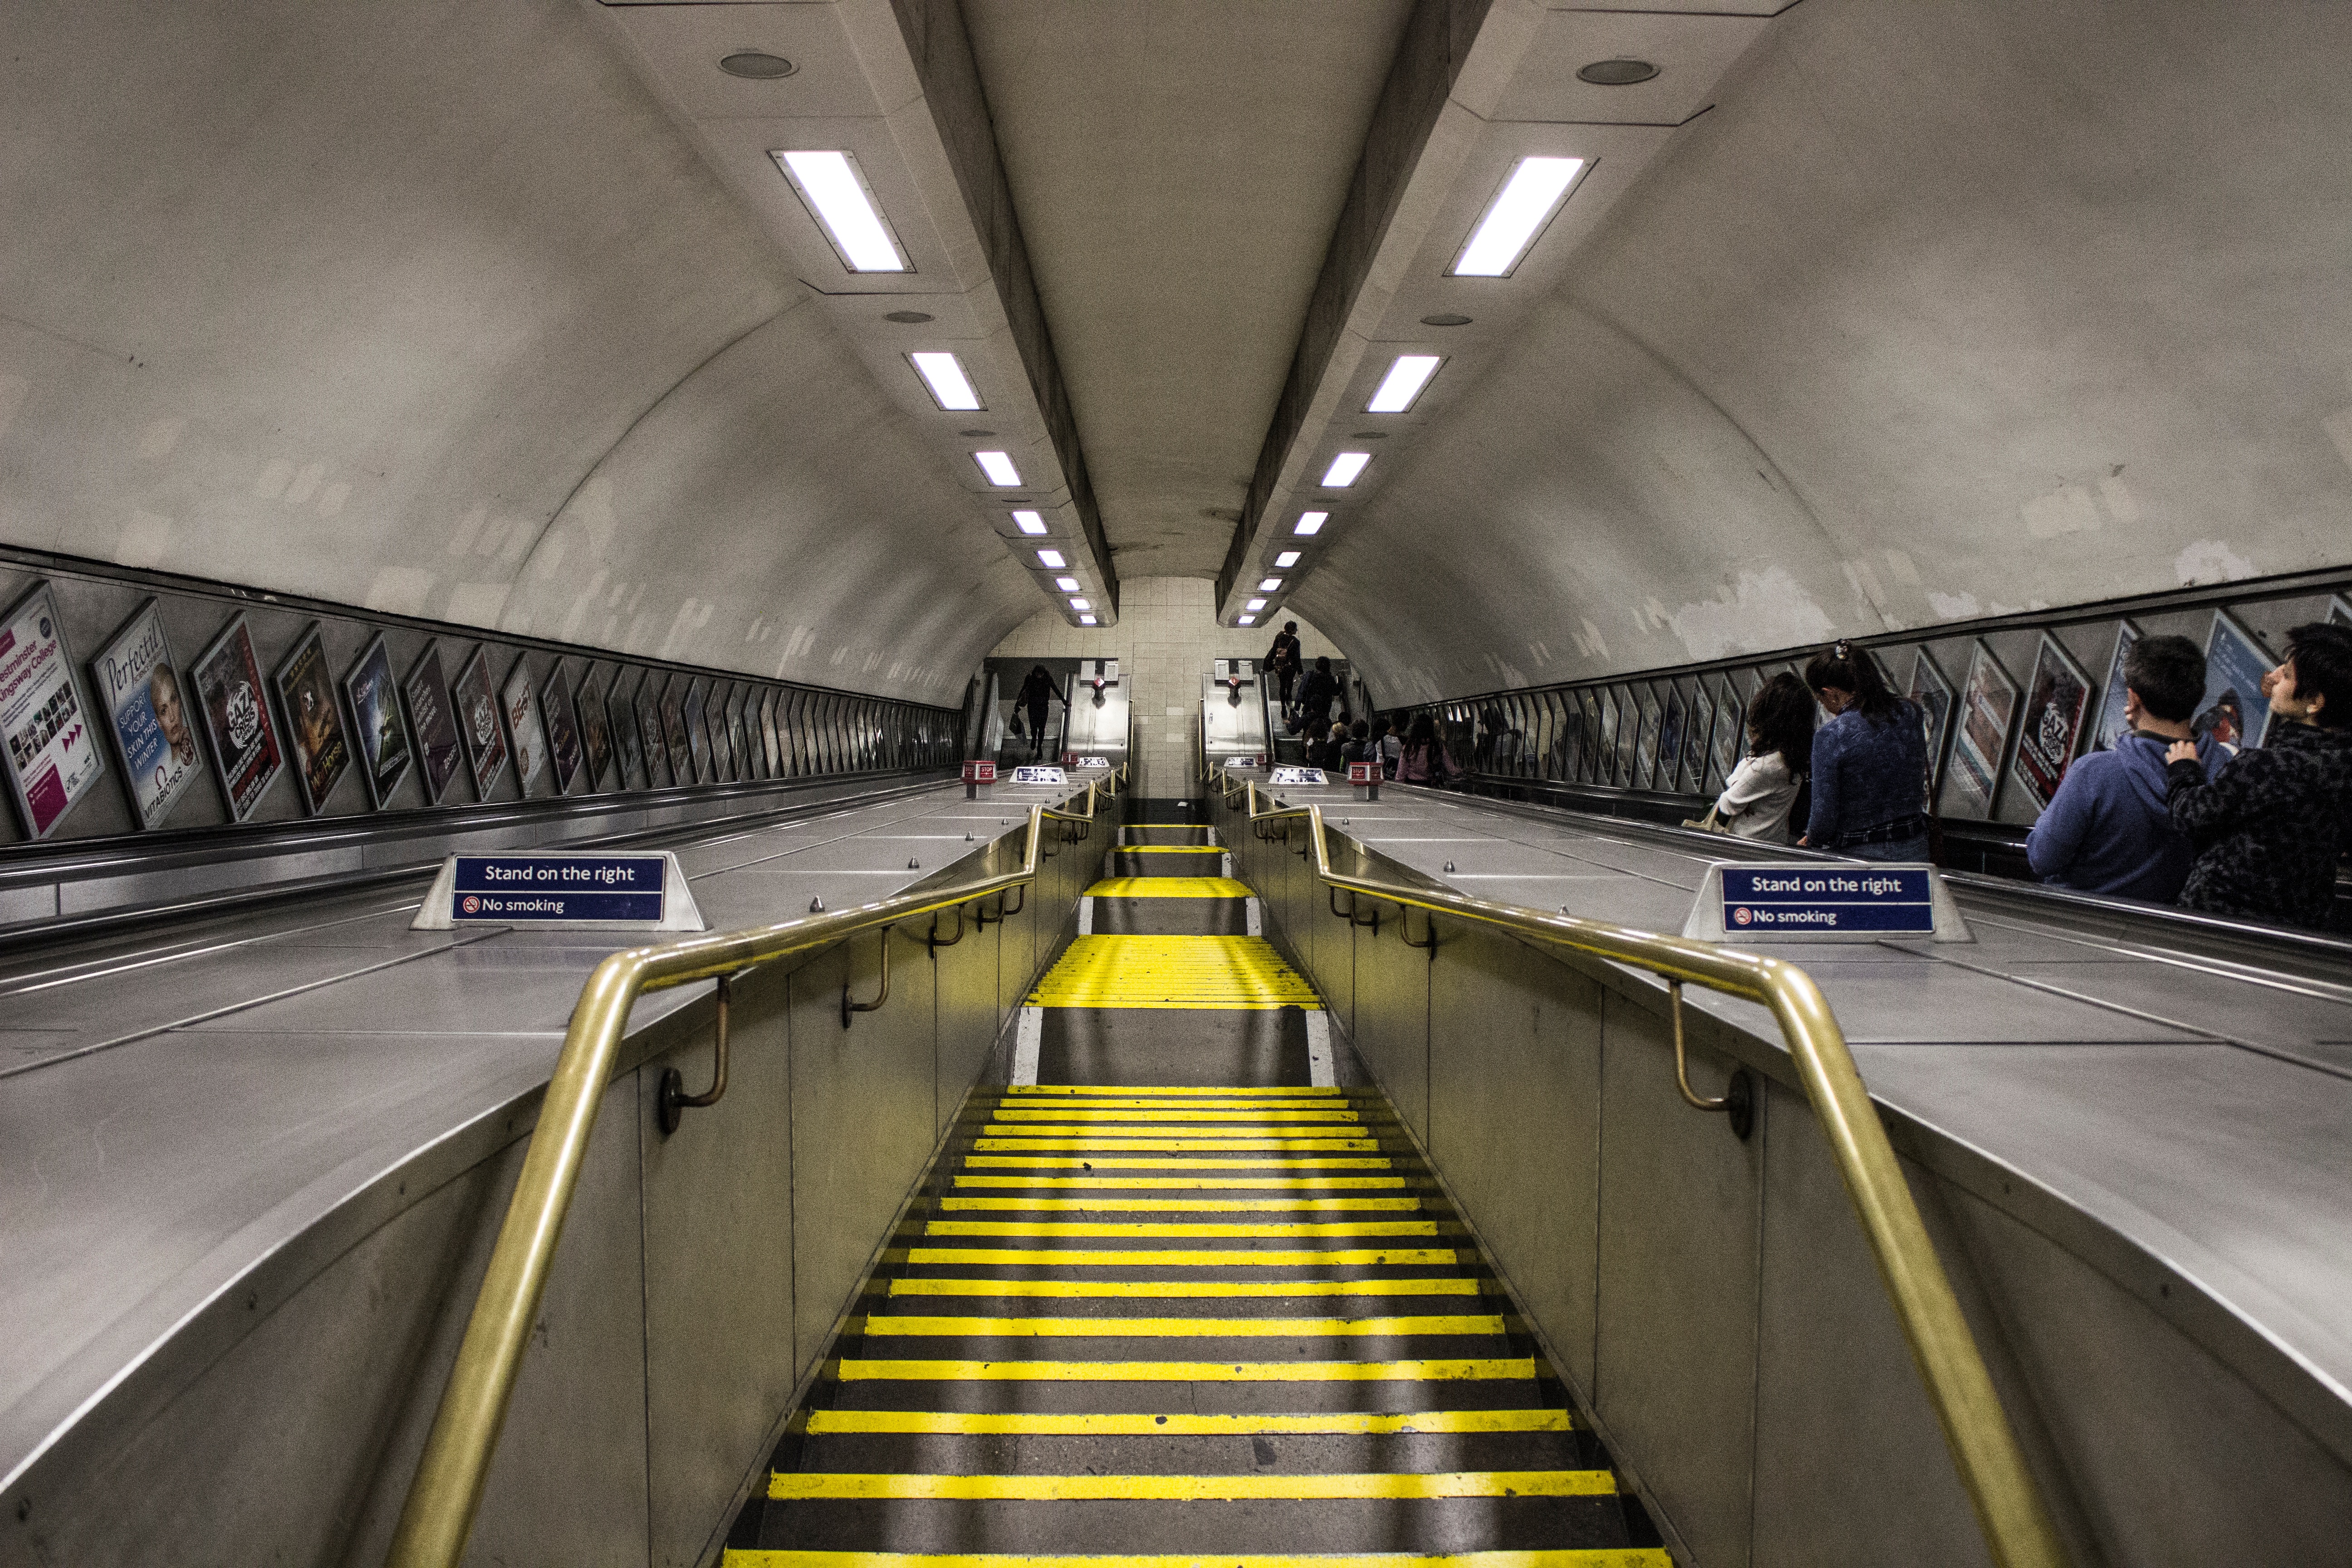
tunnel, escalator, subway, transport, train station, public transport, metro station, infrastructure, passenger, rapid transit